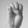
ASL letter: E